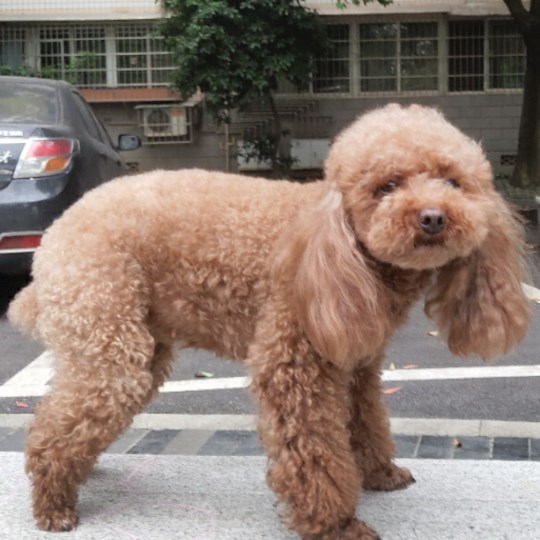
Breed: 2925-n000114-toy_poodle